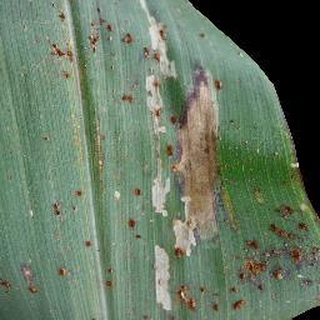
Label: corn_northern_leaf_blight